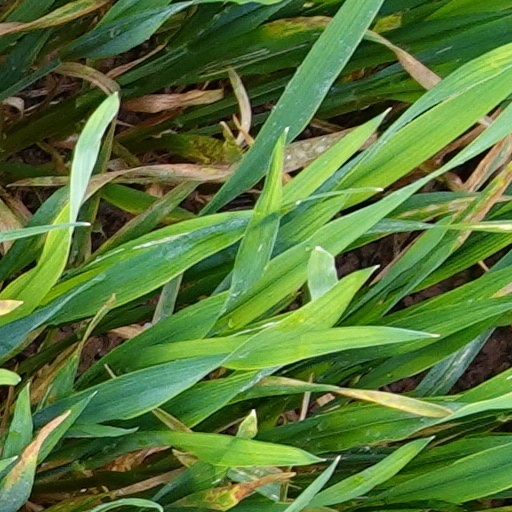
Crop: wheat